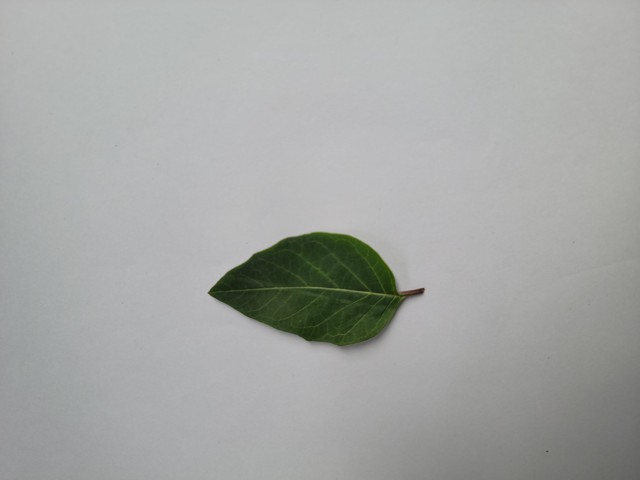
Plant: kalodhutura